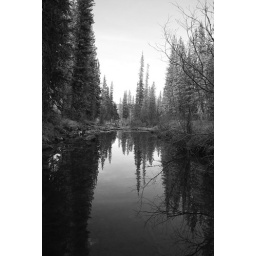
This little stream flows into the red deer river near mountain air lodge